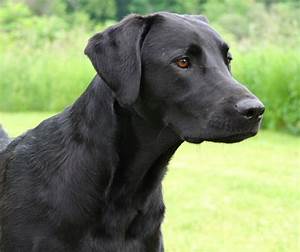
Label: dog